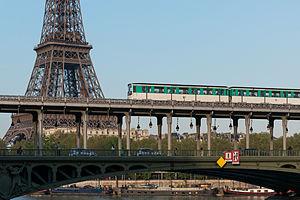
La ligne 6 du métro de Paris est une des seize lignes du réseau métropolitain de Paris. Elle suit un parcours semi-circulaire au sud de la ville sur les anciens boulevards extérieurs, entre les stations Charles de Gaulle - Étoile à l'ouest et Nation à l'est.